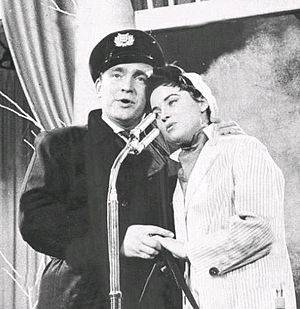
Birthe Wilke
Birthe Wilke er en dansk sangerinde og skuespiller. Hun debuterede i 1950'erne med Bruno Henriksens orkester. Da Bruno Henriksen kort efter startede Philips Grammofonplader i Danmark, blev Birthe Wilke hurtigt en af selskabets topsangere. De bedst kendte sange fra denne periode er Håndklaver og Charme og Den Gamle Gartner. Det blev til en hel stribe succeser i tidens schlager-stil, men også jazz og visesang mestrede hun.